Geography of Guadeloupe

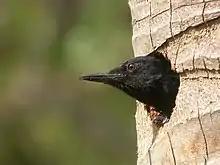
The Guadeloupe woodpecker is endemic to the islands.

With fertile volcanic soils, heavy rainfall and a warm climate, vegetation on Basse-Terre is lush. Most of the islands' forests are on Basse-Terre, containing such species as mahogany, ironwood and chestnut trees. Mangrove swamps line the Salée River. Much of the forest on Grande-Terre has been cleared, with only a few small patches remaining.